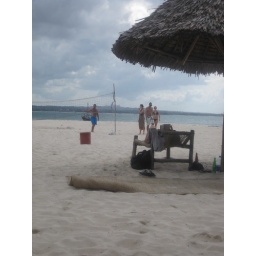
A shot from my lounge chair of my friends coming in from playing frisbee